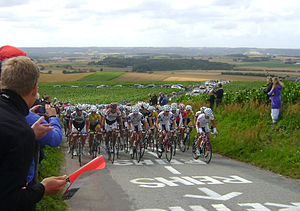
3. etape af Post Danmark Rundt 2011 / Point- og bakkespurter / 3. bakkespurt (Yding Skovhøj)
Feltet på Yding Skovhøj under Post Danmark Rundt 2009.
Post Danmark Rundt 2009 feltet på Yding Skovhøj under 3. etape.
"Tredje etape af Post Danmark Rundt 2011 var en 181,3 km lang etape. Den blev kørt den 5. august fra Aarhus til Vejle. Etapen blev betegnet som løbets ""kongeetape"", på grund af de 3 omgange på stigningen ved Kiddesvej i Vejle.